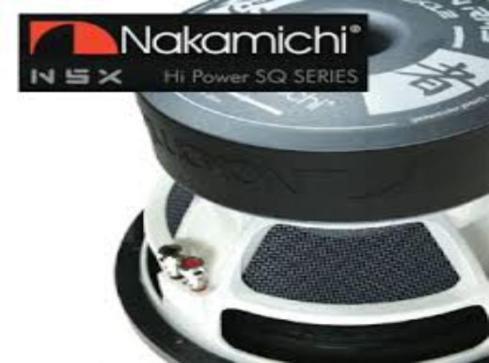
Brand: nakamichi-2
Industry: Necessities